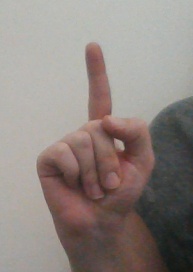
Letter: bb